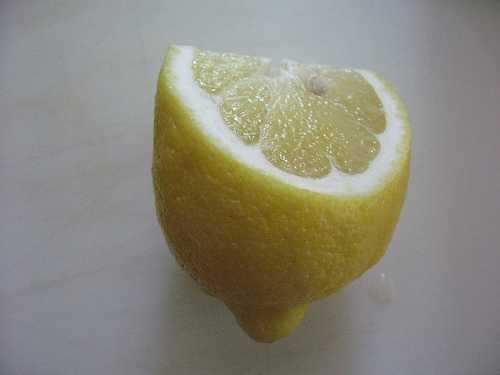
Label: Lemon